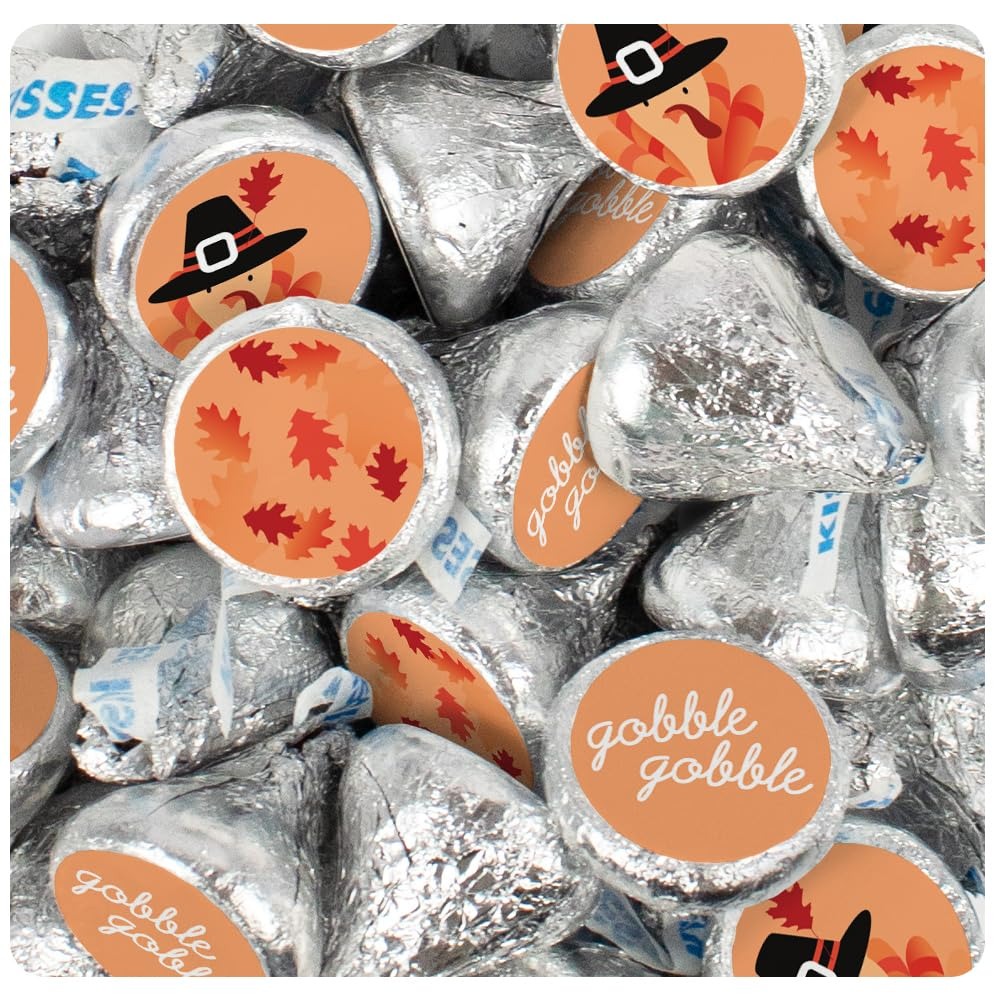
Item Name: 180 Pcs Thanksgiving Candy Party Favor Kisses Chocolate (2 lb) - Turkey
Bullet Point 1: Includes: Approximately 180 Completely Assembled Candies With Stickers
Bullet Point 2: This Product Is Kosher Dairy Certified
Bullet Point 3: Ships In Cold Pack Packaging: This Candy Item Is Heat Sensitive And Will Ship With Cool Pack Packaging As Needed
Bullet Point 4: Made in the USA
Bullet Point 5: No Extra Work: Completely Assembled Chocolate Candy. These Preassembled Party Favors Are Ready To Gift - No Peeling, Gluing Or Sticking Required. Stickers Are Printed On High Quality Paper With Beautiful, Vibrant Colors.
Product Description: Celebrate with candy! These delicious individually wrapped Thanksgiving Kisses candies completely assembled with Turkey themed stickers. Fill goodie bags, party favors or create your own candy buffet table. Candy orders ship with cold pack packaging as needed.
Value: 180.0
Unit: Count

Price: 48.49